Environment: real
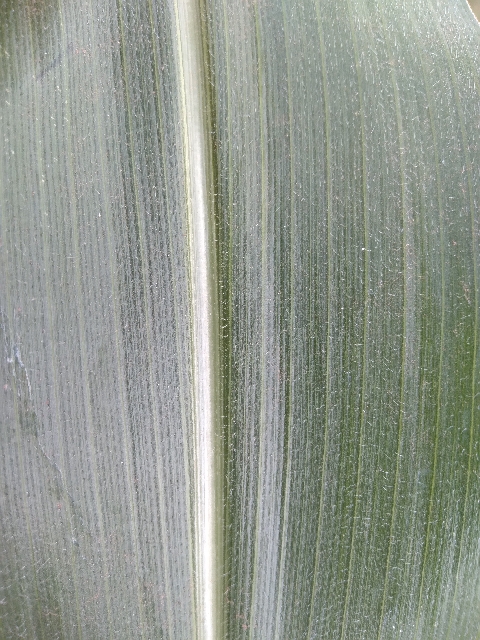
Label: healthy